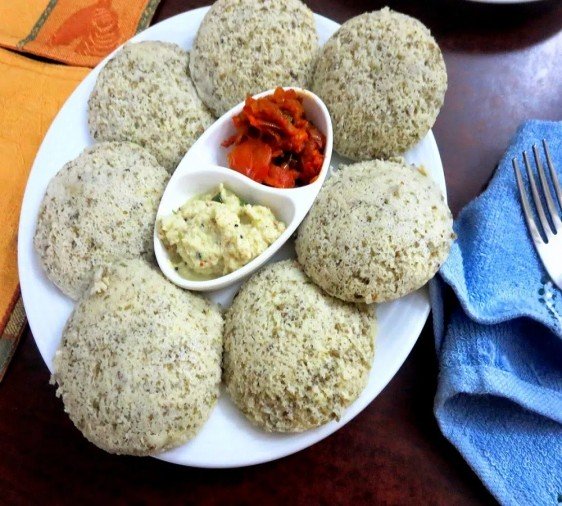
Dish: idli